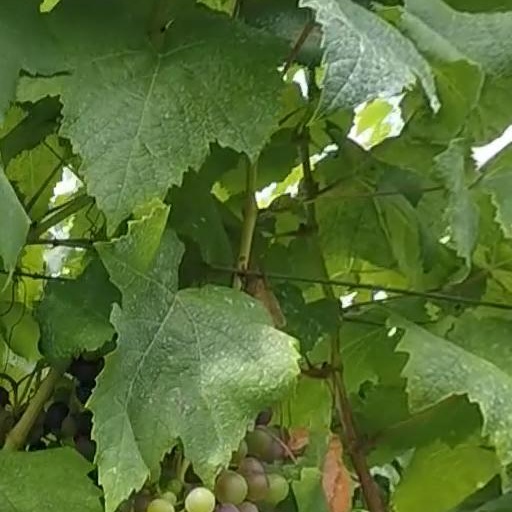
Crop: grape